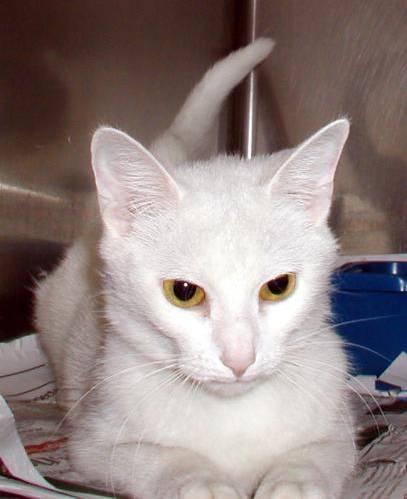
cat